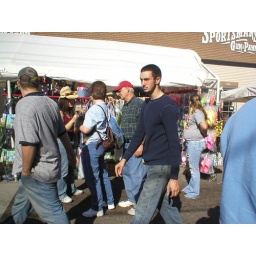
Tried to get a pic of the cute doggy in the lady in blue's arms...